Second emergency special session of the United Nations General Assembly

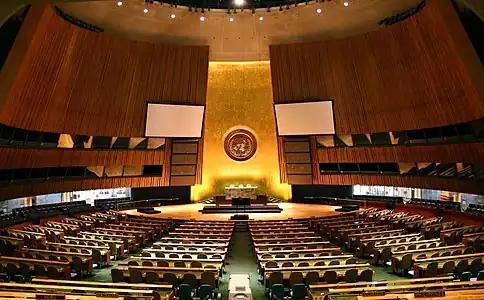
General Assembly Hall

The Second emergency special session of the United Nations General Assembly (UNGA) took place in November 1956 and considered the grave situation created by the Union of Soviet Socialist Republics in the suppression of the people of Hungary. The UNGA adopted five resolutions, including Resolution 1004 (ES-II) mandating a commission of inquiry into foreign intervention in Hungary.